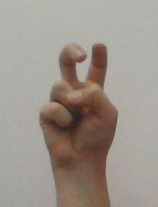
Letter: toot